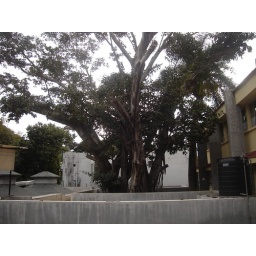
A tree in the middle of the building